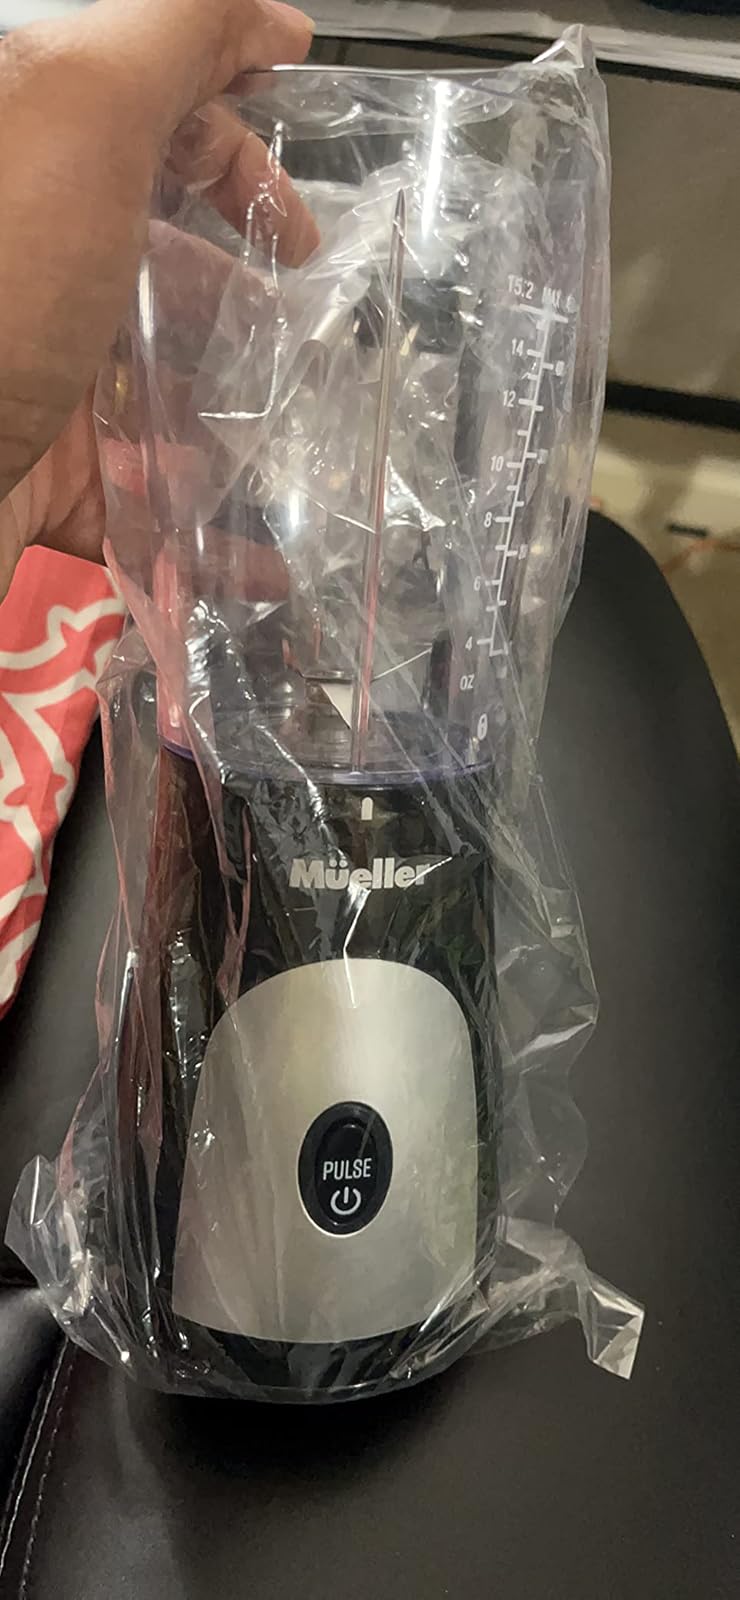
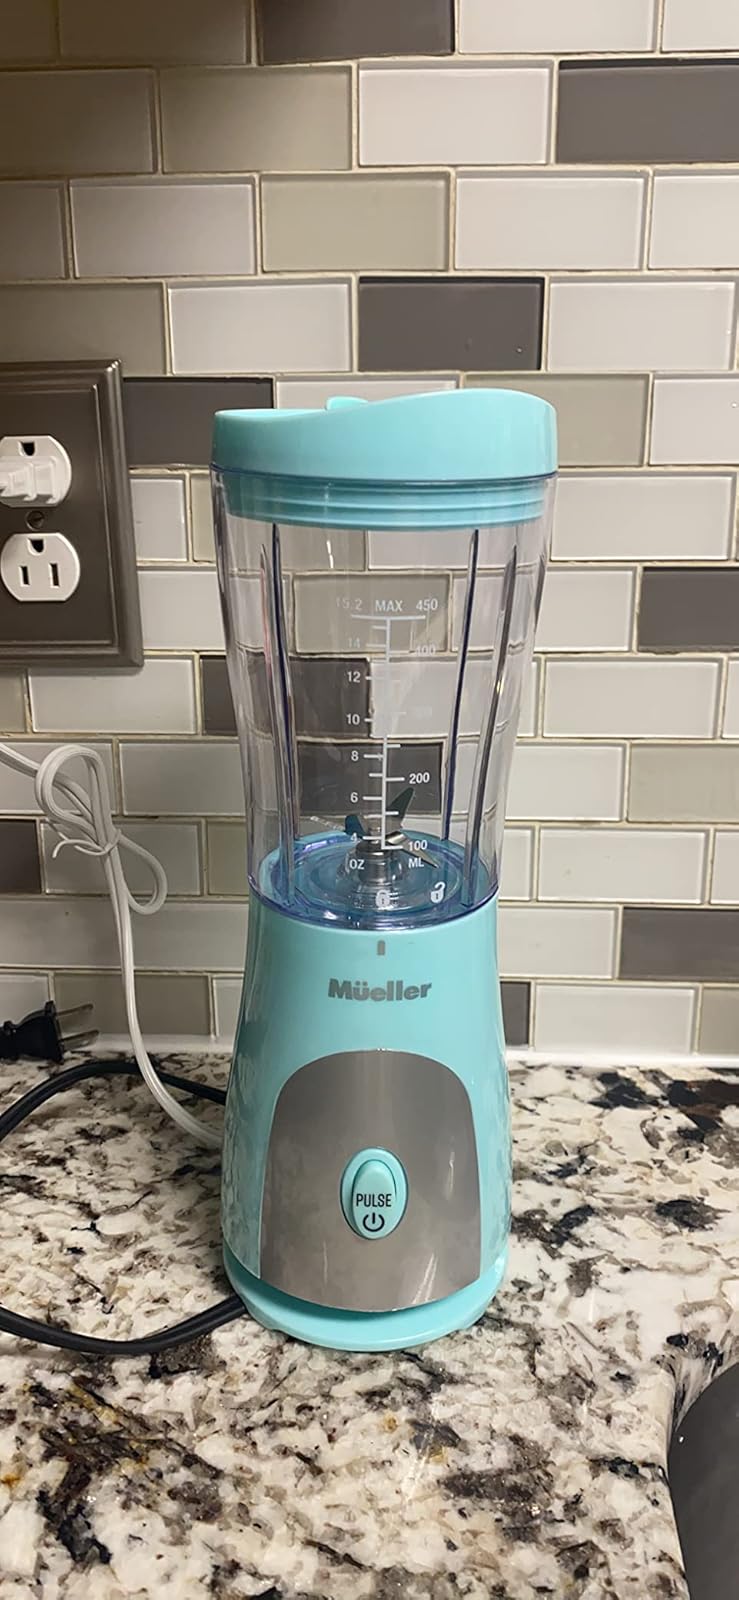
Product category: items_blender
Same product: no